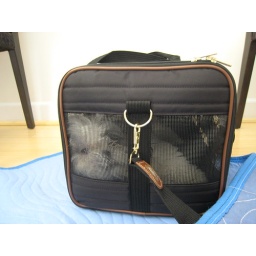
while the movers were moving our stuff, we kept daisy in her bag. her smushed face is so cute